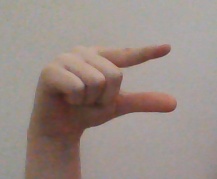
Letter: dal